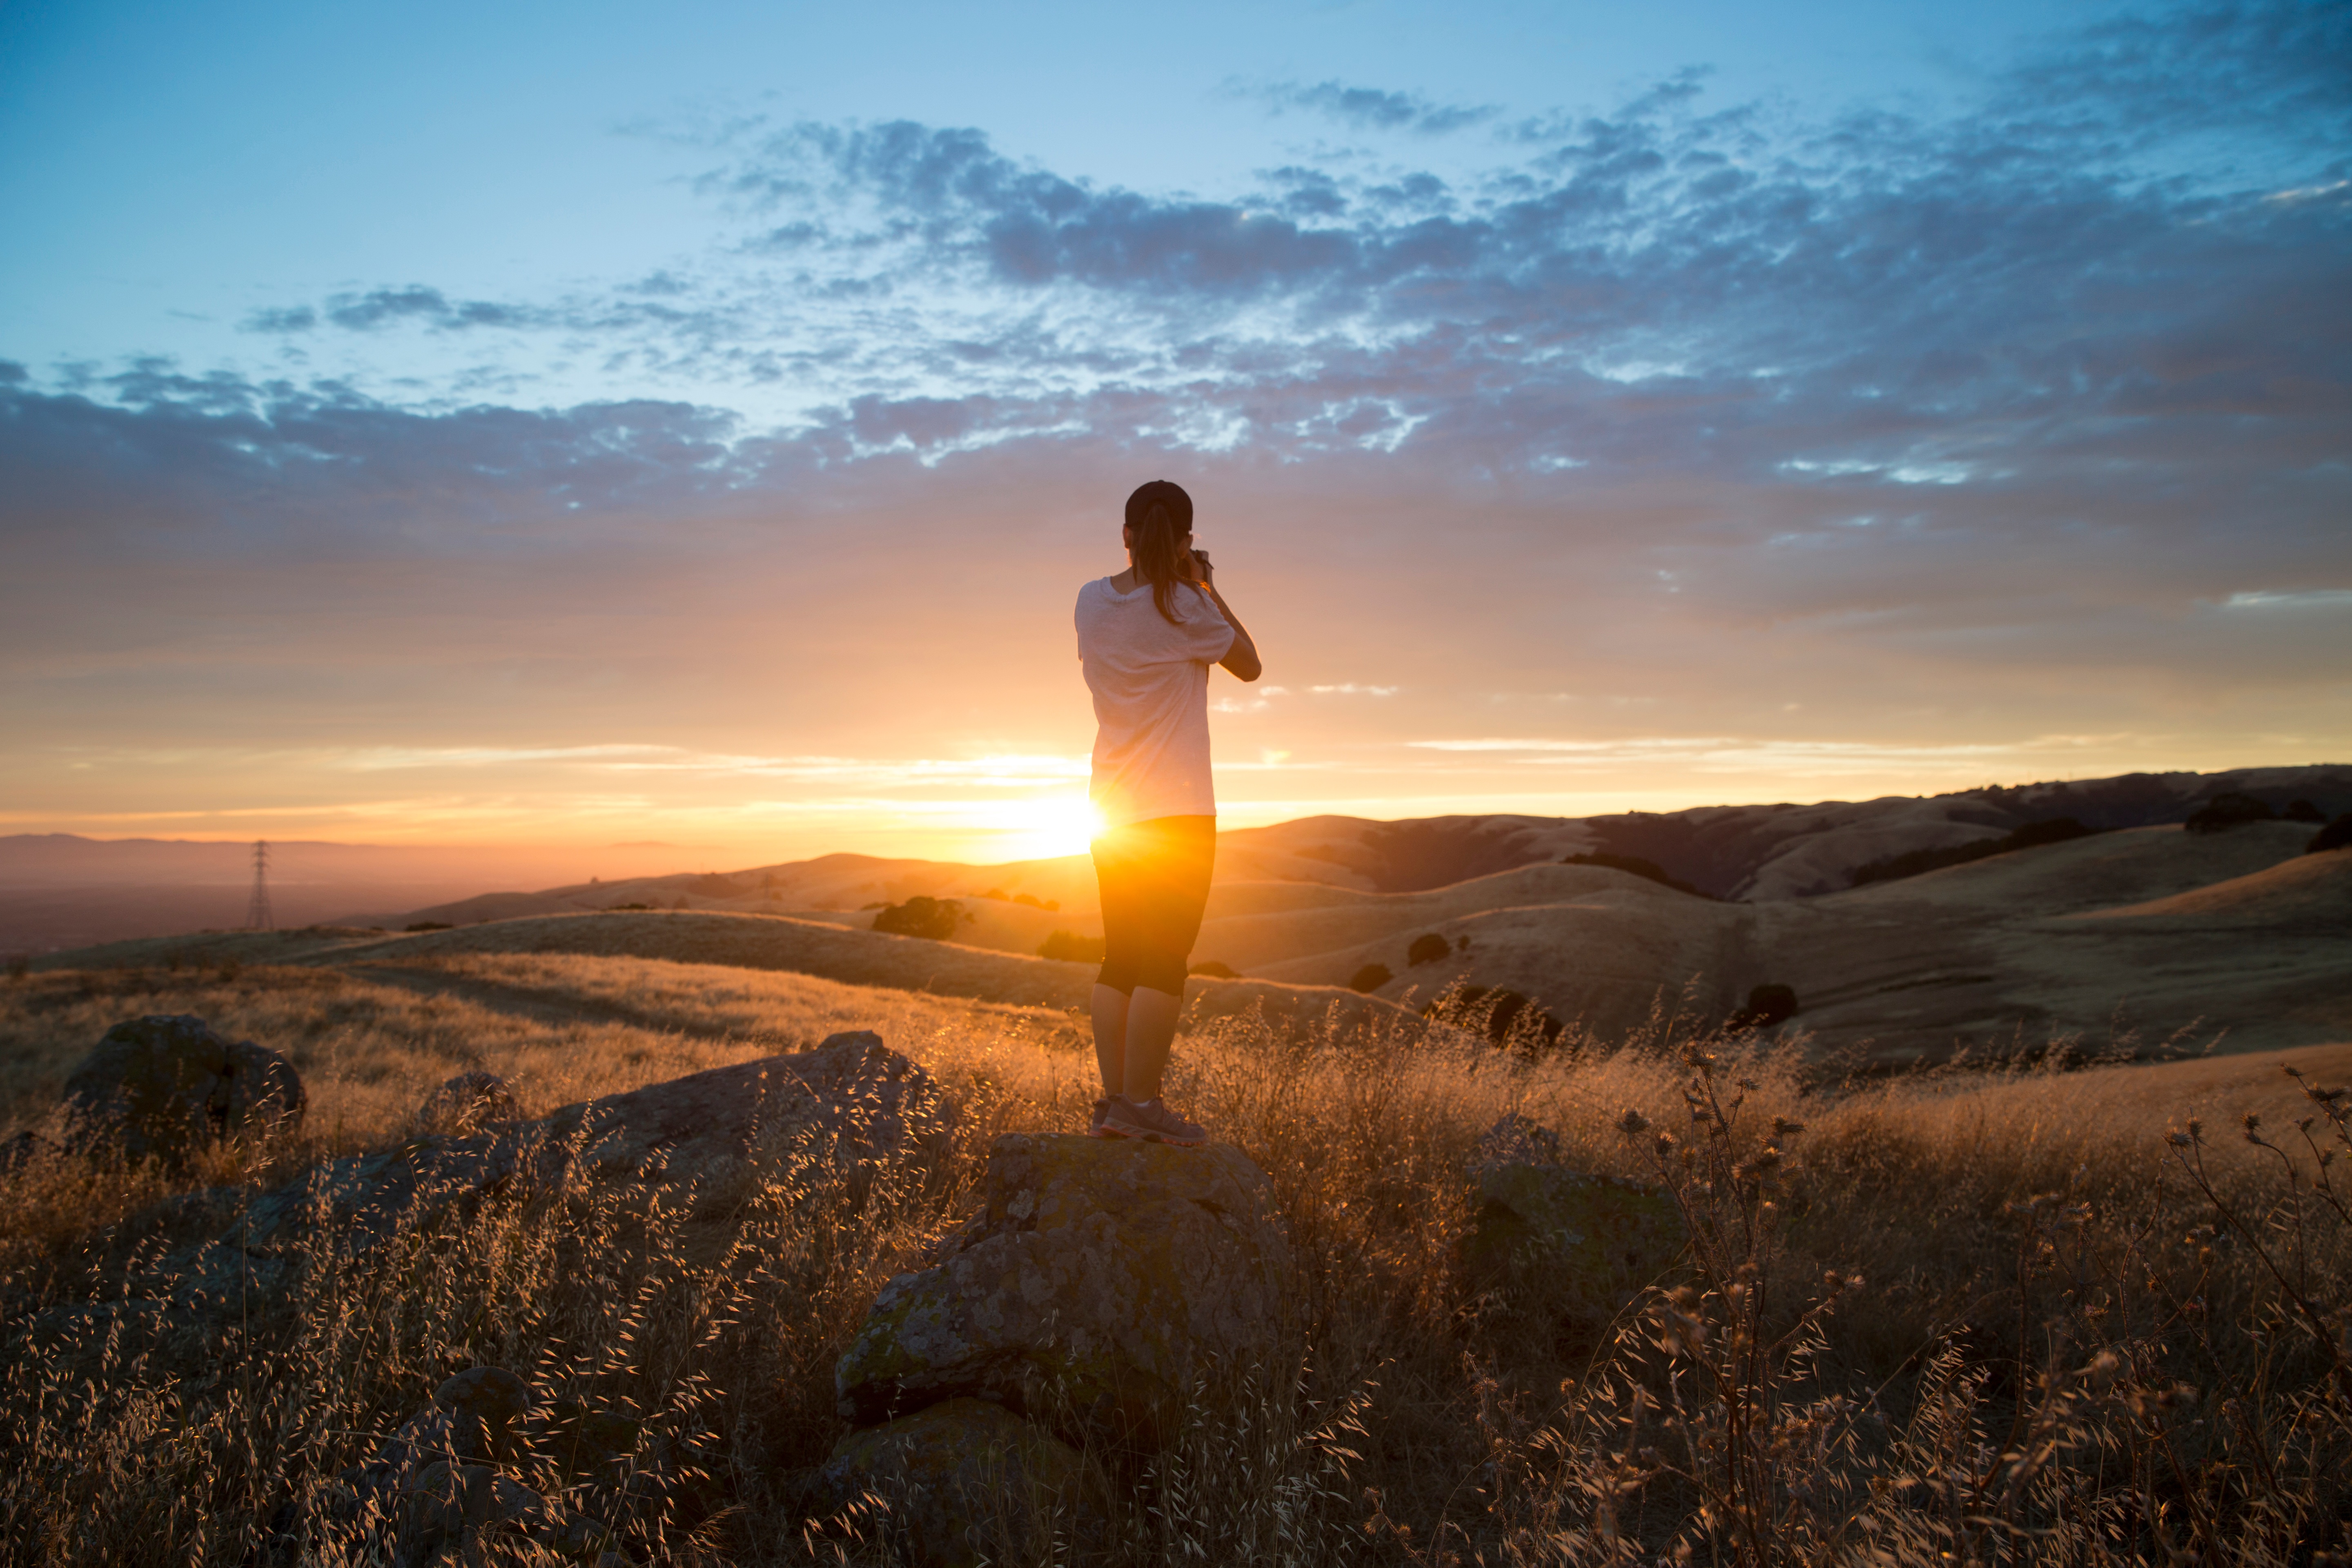
landscape, sea, nature, horizon, mountain, cloud, sun, sunrise, sunset, sunlight, morning, hill, dawn, dusk, evening, golden hour, natural environment, atmospheric phenomenon